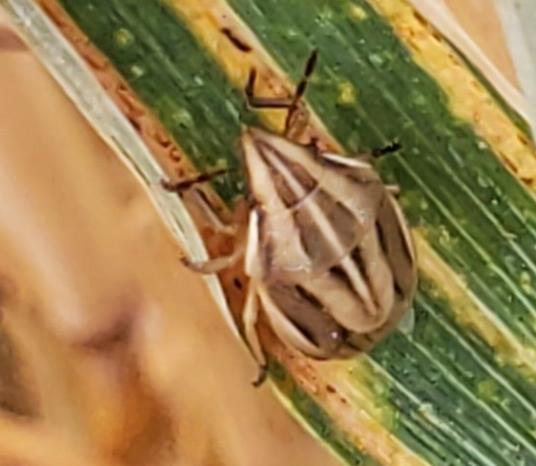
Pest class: stink_bug